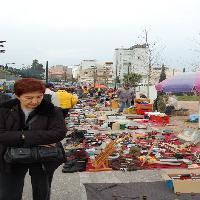
Weather: cloudy or overcast